KFNB Minotaurus and Ajax

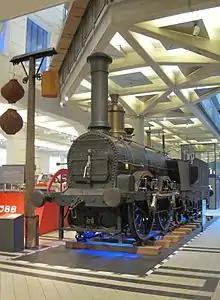
Ajax preserved at the Technisches Museum Wien (Vienna Technical Museum).

The Minotaurus" and "Ajax were a pair of 0-4-2 steam locomotives purchased by the "Kaiser Ferdinands-Nordbahn" (KFNB) – Emperor Ferdinand Northern Railway from Jones, Turner and Evans of Newton-le-Willows, England in 1841; "Minotaurus" has been scrapped, "Ajax" survives and is believed to be the oldest preserved steam locomotive on the European mainland and is currently exhibited at the "Technisches Museum Wien" (Vienna Technical Museum).